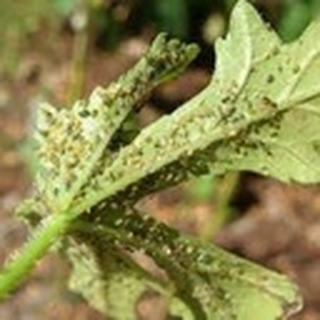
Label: cotton_aphids